North-West Mounted Police during the North-West Rebellion

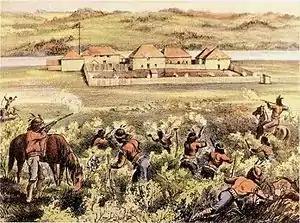
An illustration of the Battle of Fort Pitt

The North-West Mounted Police (NWMP) played a significant role during the North-West Rebellion in Canada in 1885. The NWMP suffered early reverses and, although they supported the relief force sent to the region under the command of Major-General Frederick Middleton, their performance was heavily criticized. Commissioner Acheson Irvine resigned from his command of the police as a result.